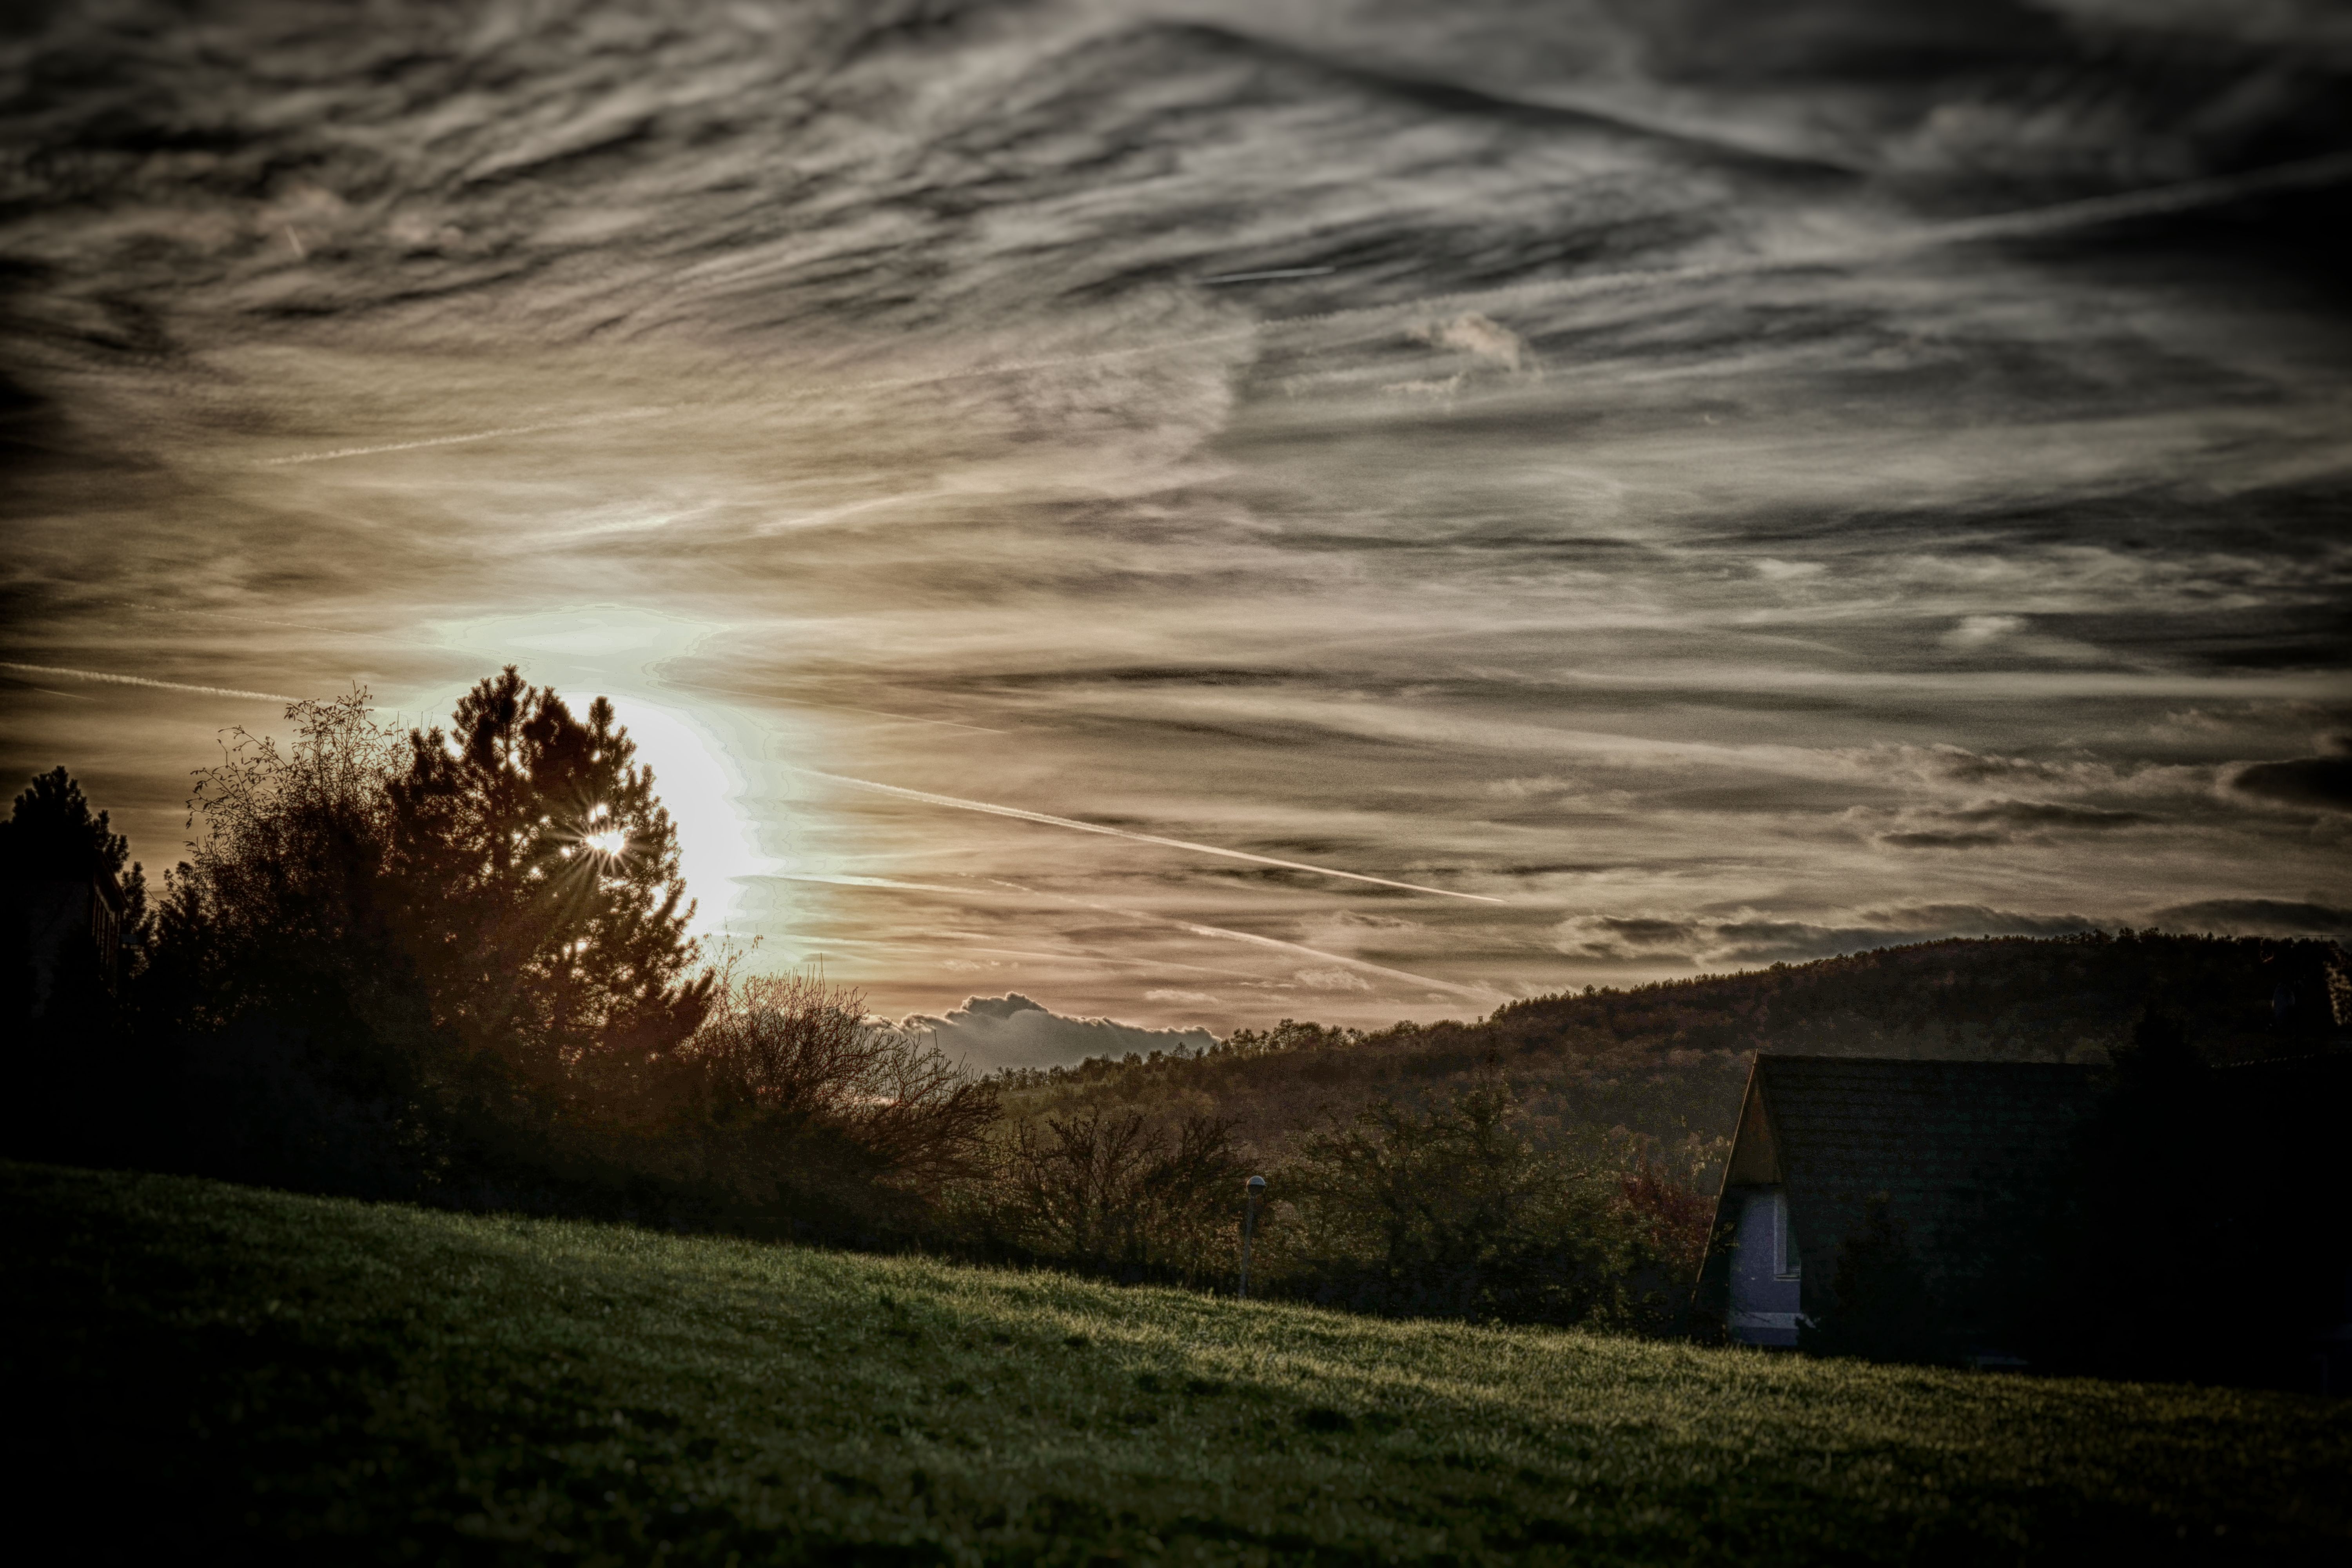
tree, nature, horizon, light, cloud, structure, sky, sun, sunrise, sunset, night, sunlight, morning, dawn, atmosphere, dusk, evening, reflection, darkness, moonlight, background, wallpaper, meteorological phenomenon, atmospheric phenomenon